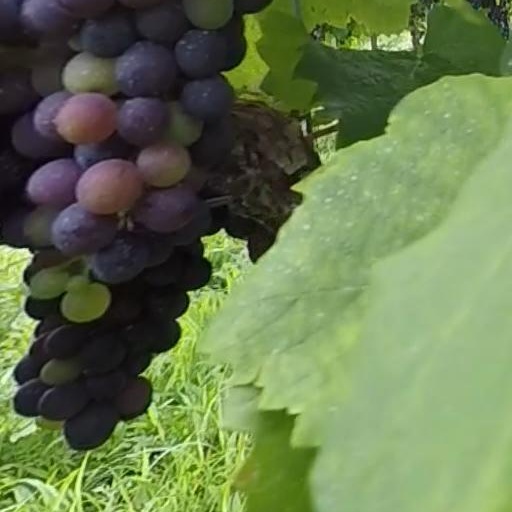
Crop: grape